Cathedral of Saint Demetrius, Craiova

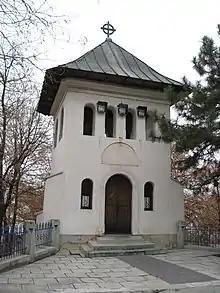
The bell tower

In 1889, the original church was completely torn down and rebuilt from the ground up in the Byzantine Revival style, in the form of an inscribed Greek cross. André Lecomte du Noüy was the architect, and the project was supported by King Carol and Queen Elisabeth.